Conscription

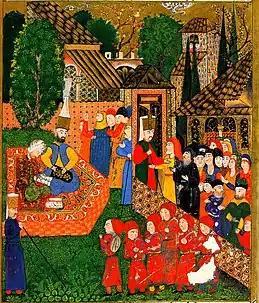
Registration of Christian boys for the "tribute in blood". Ottoman miniature painting, 1558.

In feudal Japan the shogun decree of 1393 exempted money lenders from religious or military levies, in return for a yearly tax. The Ōnin War weakened the shogun and levies were imposed again on money lenders. This overlordism was arbitrary and unpredictable for commoners. While the money lenders were not poor, several overlords tapped them for income. Levies became necessary for the survival of the overlord, allowing the lord to impose taxes at will. These levies included "tansen" tax on agricultural land for ceremonial expenses. Y"akubu takumai" tax was raised on all land to rebuild the Ise Grand Shrine, and "munabechisen" tax was imposed on all houses. At the time, land in Kyoto was acquired by commoners through usury and in 1422 the shogun threatened to repossess the land of those commoners who failed to pay their levies.